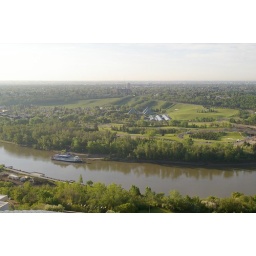
from another window in my office